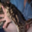
Label: cat